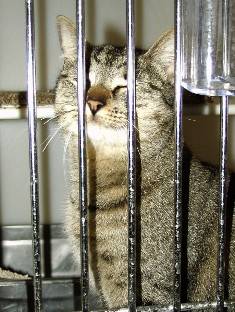
Label: cat